Weymann-Lepère WEL-80

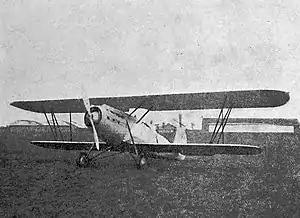

The Weymann-Lepère WEL-80 R.2 was a French two seat reconnaissance aircraft built to compete for a 1928 government contract. It was not successful and did not enter production.